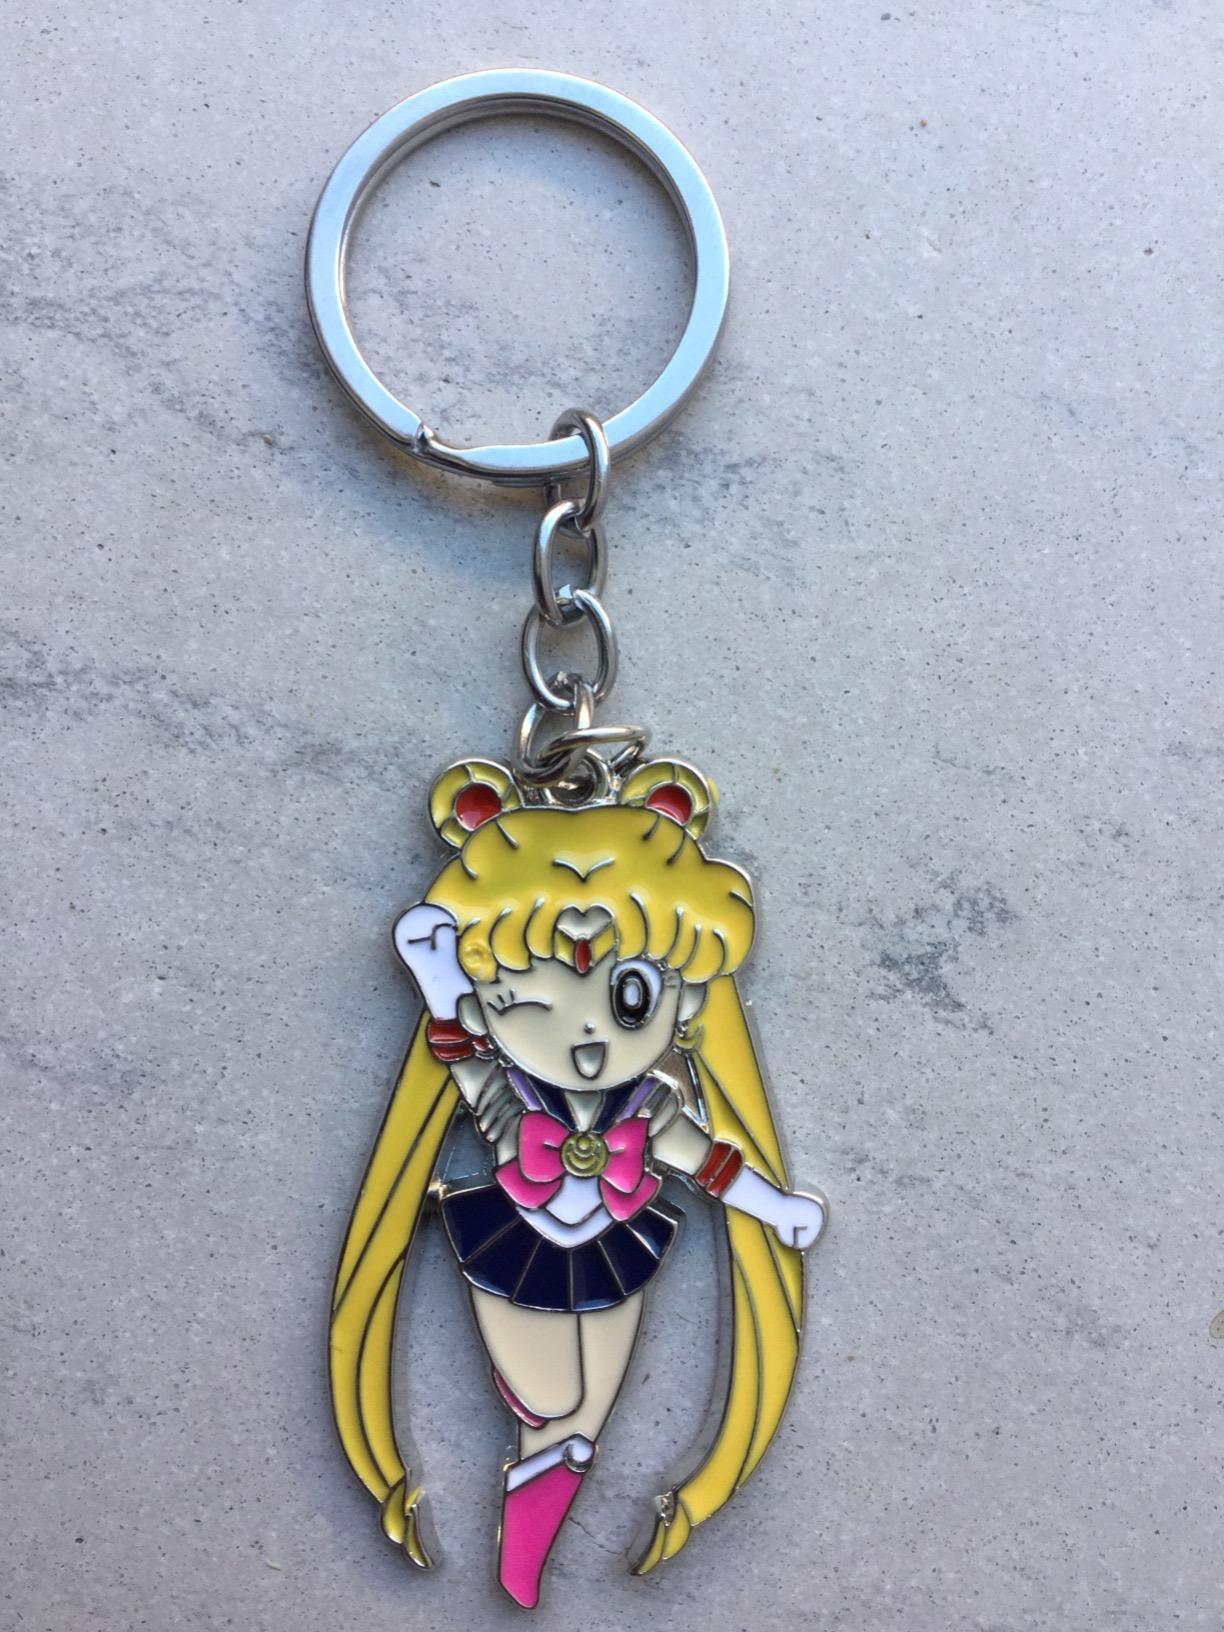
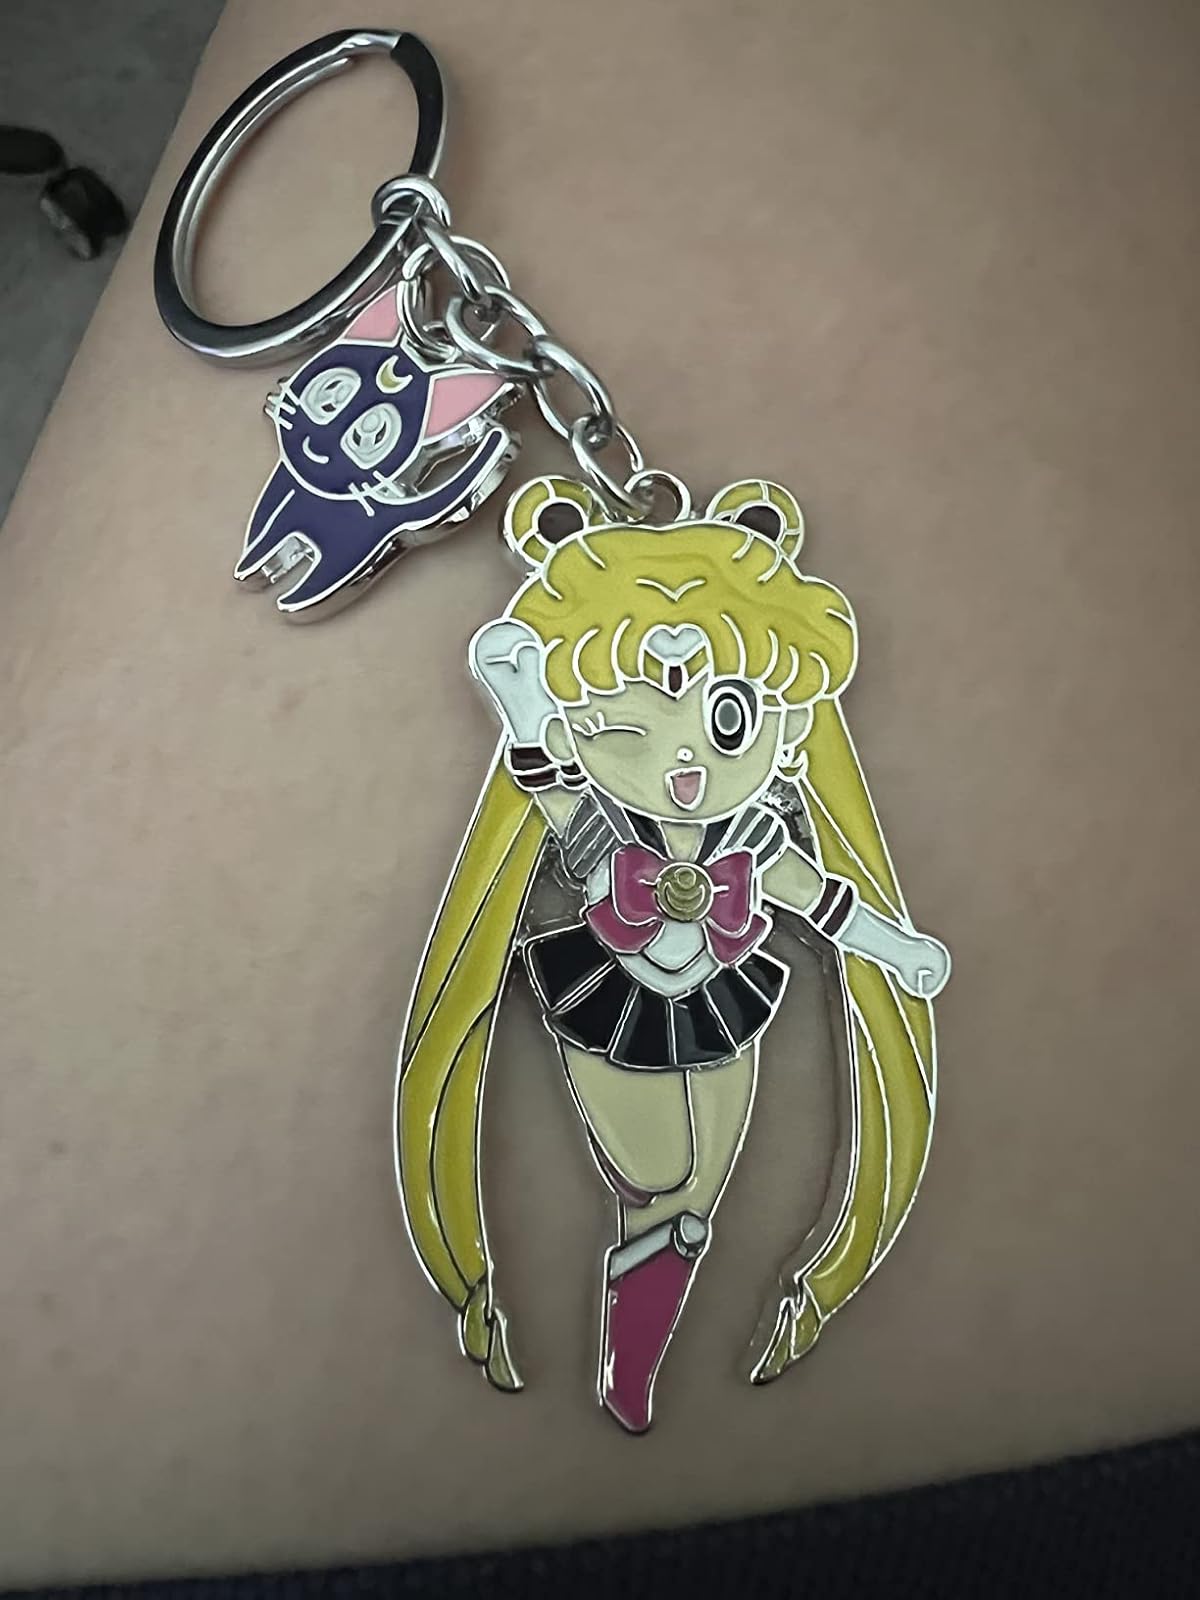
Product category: accessories_keychain
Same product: yes